Science, technology, engineering, and mathematics

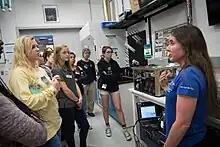
STEM Girls' Night In at the NASA's Goddard Space Flight Center, Greenbelt, Maryland (2018)

NASAStem is a program of the U.S. space agency NASA to increase diversity within its ranks, including age, disability, and gender as well as race/ethnicity.